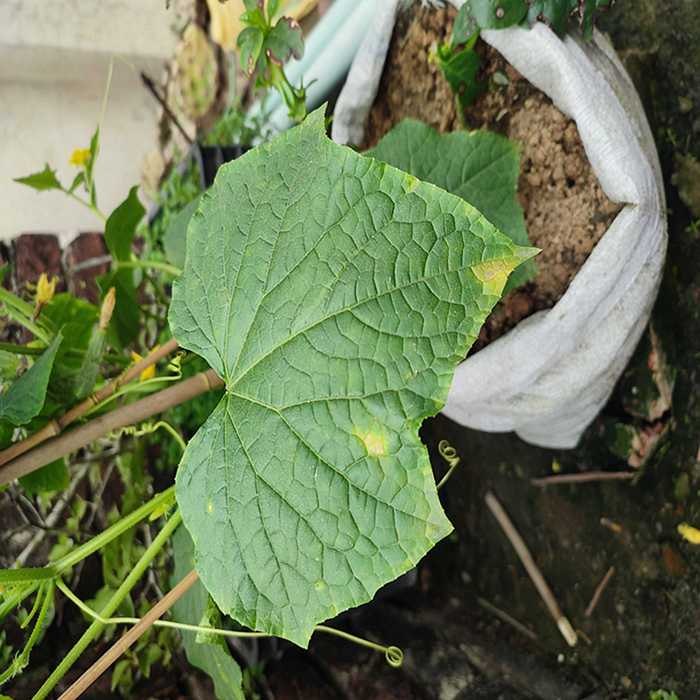
Plant: Cucumber
Label: Downy mildew